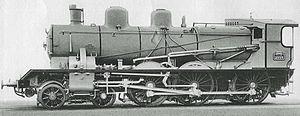
Locomotive PLM 2555 série 230C
Les 230 PLM 2431 à 2599 sont des locomotives de la compagnies PLM conçues pour le trafic de voyageurs.
Il s'agit des locomotives acquises par les anciennes compagnies et réformées avant la création de la SNCF le 1ᵉʳ janvier 1938.
L'accident ferroviaire de Saint-Michel-de-Maurienne, qui s'est déroulé le 12 décembre 1917 dans les Alpes, est le plus grave accident ferroviaire survenu en France.